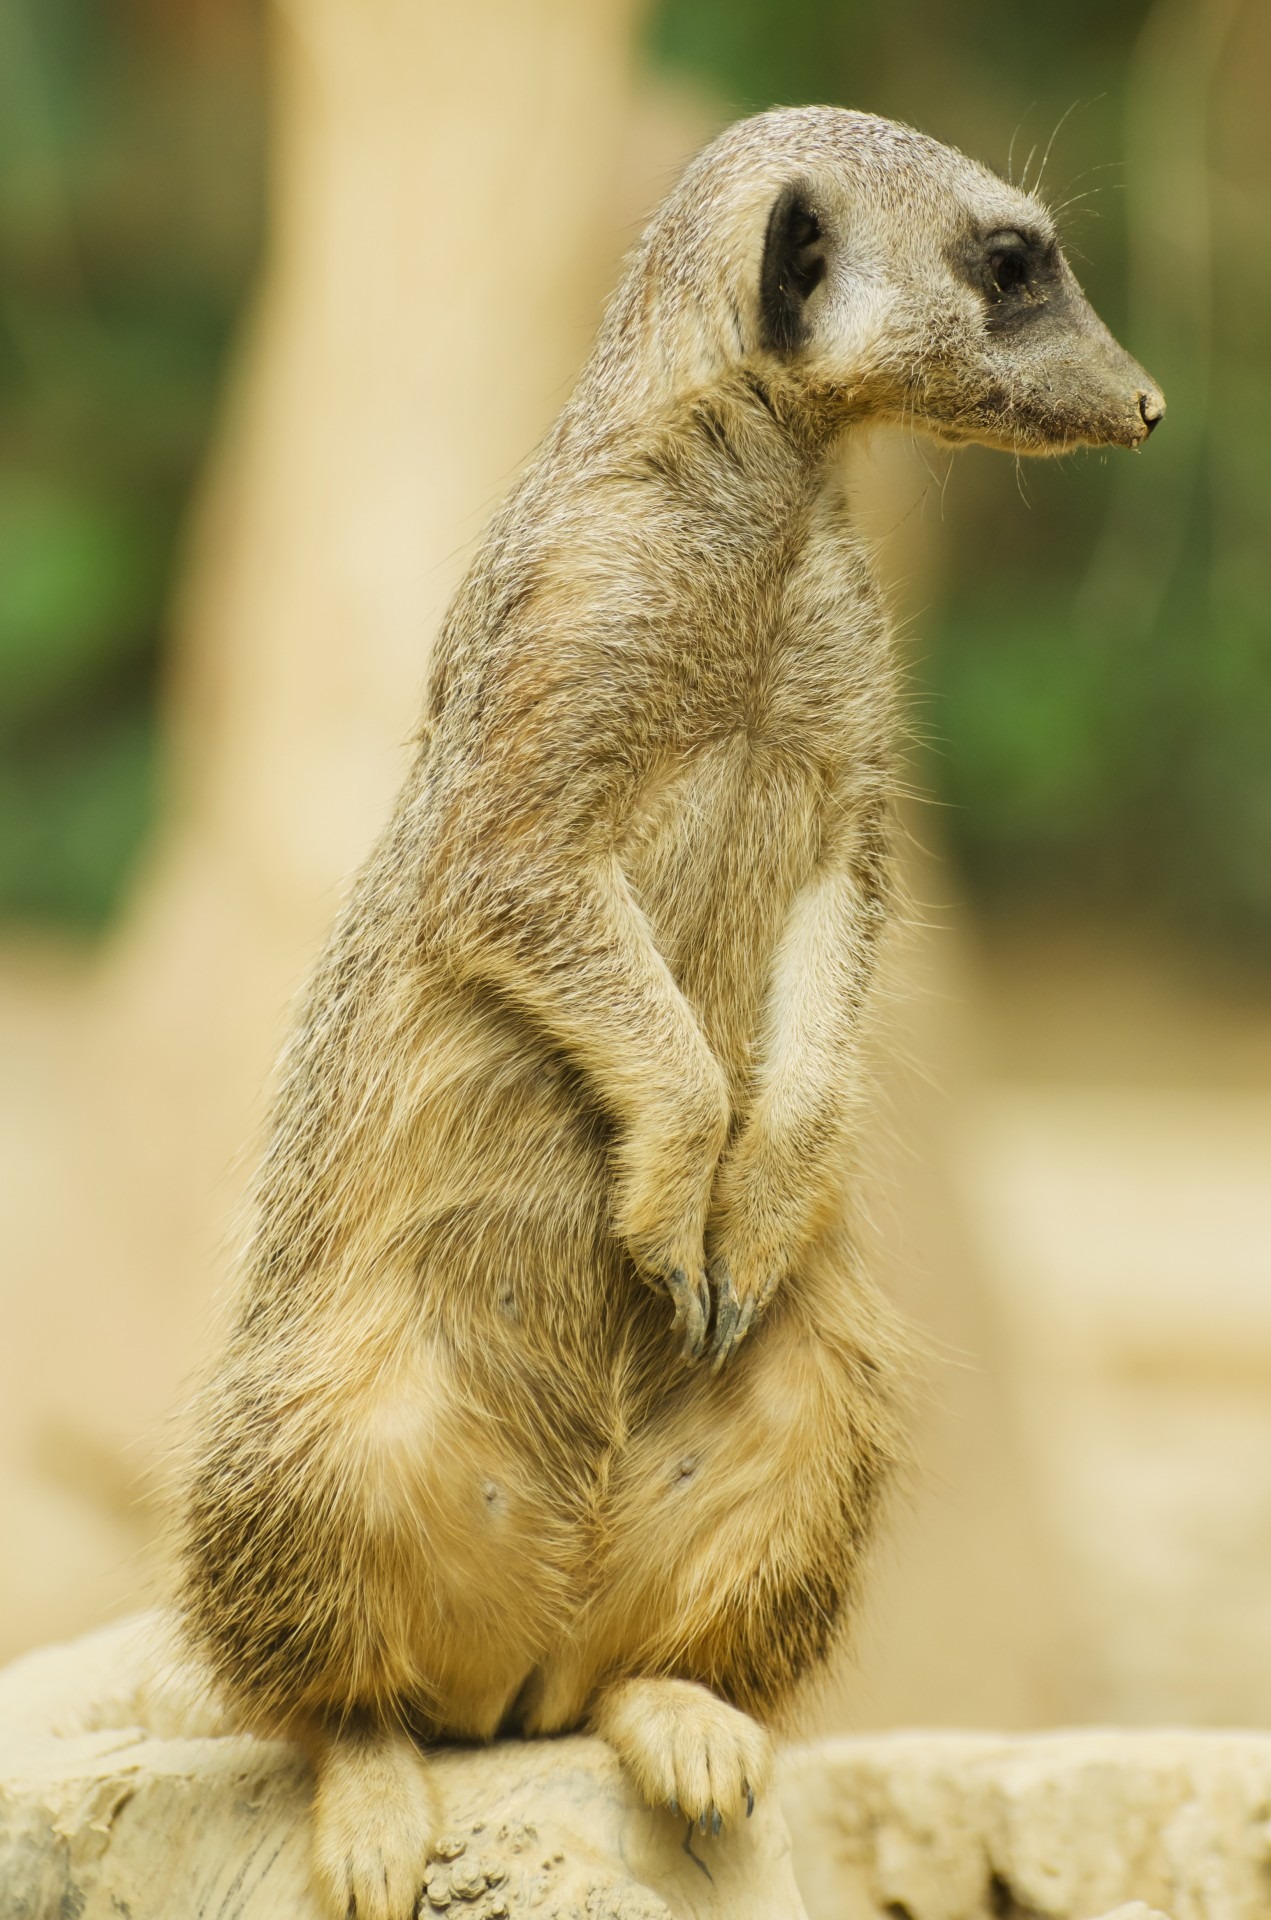
nature, wilderness, desert, animal, cute, lookout, wildlife, wild, zoo, sitting, natural, small, africa, mammal, fauna, upright, close up, southern, south, face, eyes, whiskers, snout, vertebrate, creature, guard, african, meerkat, suricatta, suricata, mongoose, alert, watchful, suricate, prairie dog, kalahari